C. Segelke Building

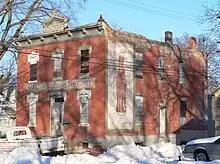

It served as the Columbus Bottling Works and, in later years, as the Columbus Coca-Cola Bottling Company. Its architecture is simplified commercial Italianate in style.